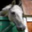
Label: horse